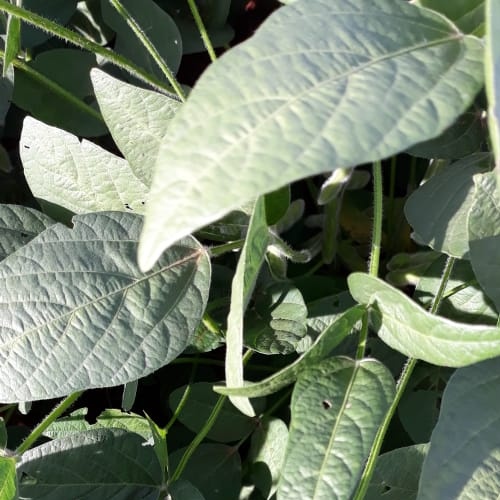
Label: Caterpillar